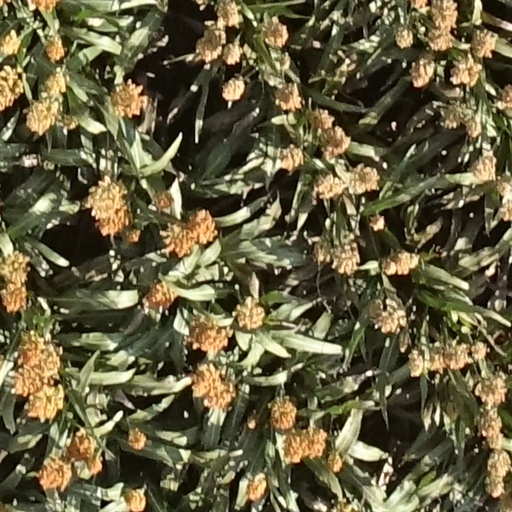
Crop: sorghum